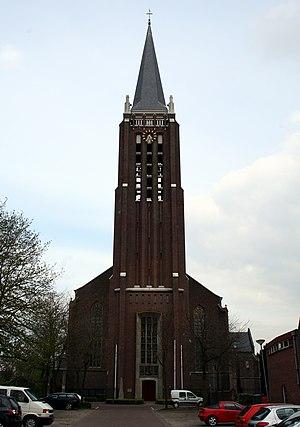
Venray est un village et une commune des Pays-Bas de la province du Limbourg. Elle compte 42 932 habitants au 1ᵉʳ janvier 2012. Coordonnées géographiques :